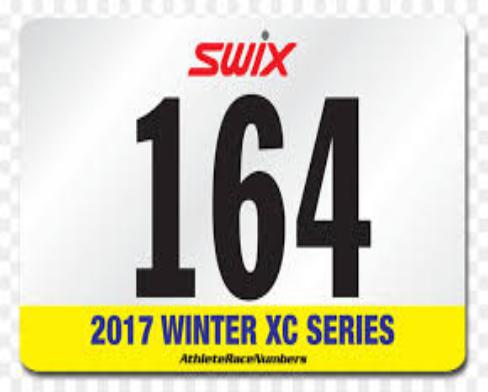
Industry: Sports